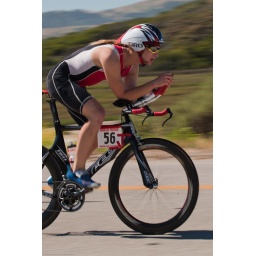
Doug Hicks bikes in the Inaugural Morro Bay Triathlon 06 June 2010, swim, bike, beach run.